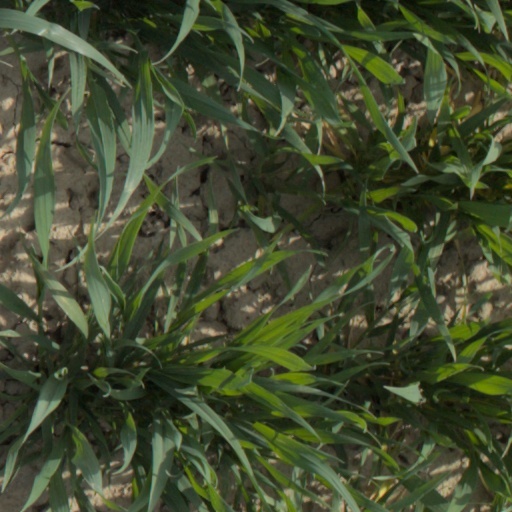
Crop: wheat